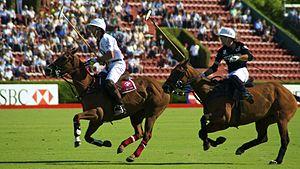
Le polo est un sport d'équipe équestre mettant aux prises deux équipes de quatre joueurs. Les joueurs attelés sur leurs montures marquent des points par la conduite d'une balle ou en plastique ou en bois blanc dans le but de l'équipe adverse à l'aide d'un maillet à long manche. Le sport traditionnel de polo se joue sur un large terrain à gazon mesurant jusqu'à 300 mètres de long.